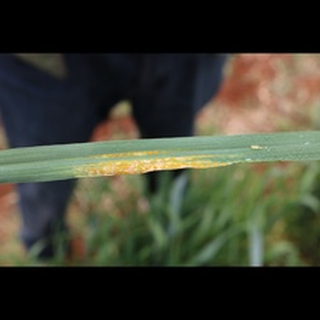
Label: wheat_brown_rust